Latvijas Radio

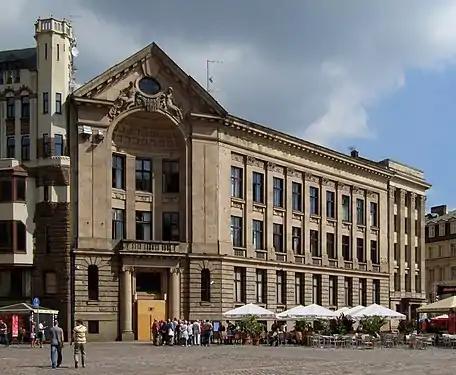
The Latvijas Radio building in Riga's Cathedral Square

Latvijas Radio (shortened LR; literally "Latvia's Radio") is Latvia's national public-service radio broadcasting network. It began broadcasting on 1 November 1925, and has its headquarters in the Latvian capital, Riga. Latvijas Radio broadcasts six different channels in the FM band as well as via the internet: Latvijas Radio 1, Latvijas Radio 2, Latvijas Radio 3 – Klasika, Latvijas Radio 4 – Doma laukums (till 2025), Latvijas Radio 5 – Pieci.lv, and Latvijas Radio 6 – Radio NABA.